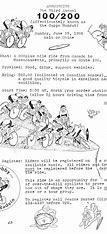
Brand: ON
Model: 100